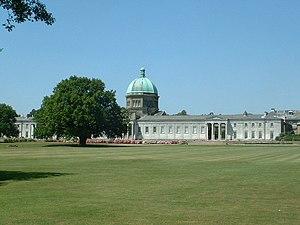
William Wilkins, né le 31 août 1778 à Norwich et mort le 31 août 1839 à Cambridge, est un architecte et archéologue britannique.